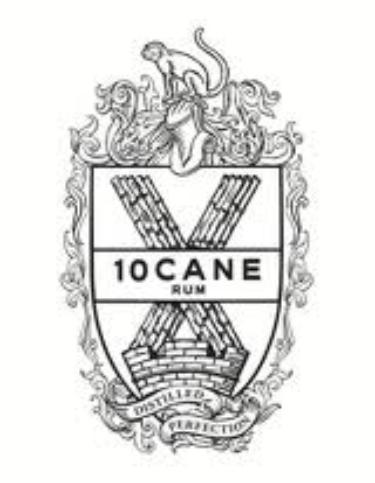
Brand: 10 Cane
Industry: Food